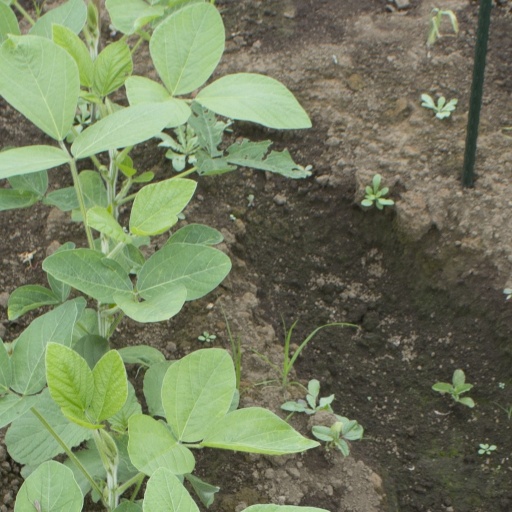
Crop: soybean